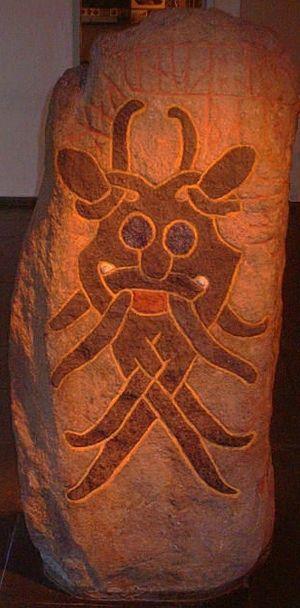
Le domaine de Moesgård, dans les bois de Højbjerg, se trouve au sud d’Aarhus dans le Jutland. Il accueille depuis 1970 le musée Moesgård. Les allées, chemins et routes sont traversées d'allées pavées millénaires et parsemées de chênes, de tilleuls et de marroniers.
La pierre runique danoise 66 ou DR 66, plus connue sous le nom de pierre du masque, est un bloc de granit gravé datant de l'âge des Vikings, découvert à Aarhus au Danemark, qui présente un masque facial et rend mémoire à un homme mort au combat. Elle est exposée au musée Moesgård, non loin d'Aarhus.
La bataille de Svolder, ou bataille de Swold, est une bataille navale qui s'est déroulée en l'an 999 ou 1000 dans la mer Baltique, opposant le roi de Norvège Olaf Tryggvason à une alliance de ses ennemis. Les enjeux de la bataille concernent le processus d'unification de la Norvège en un État unique, la volonté de longue date des Danois de contrôler le pays et la diffusion du christianisme en Scandinavie.